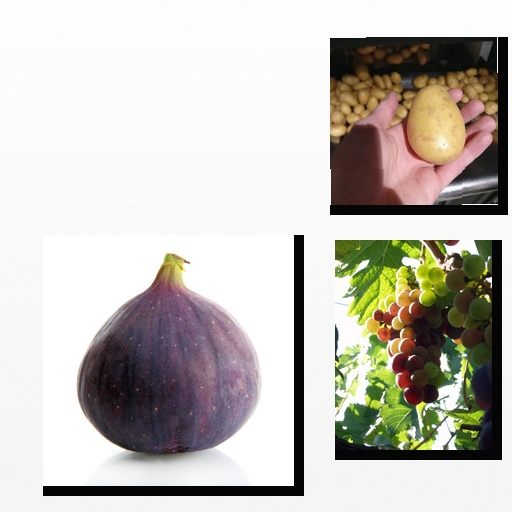
Food items: grapes, potato, fig